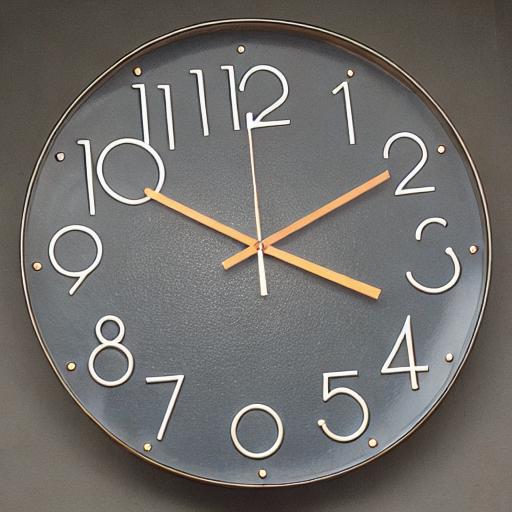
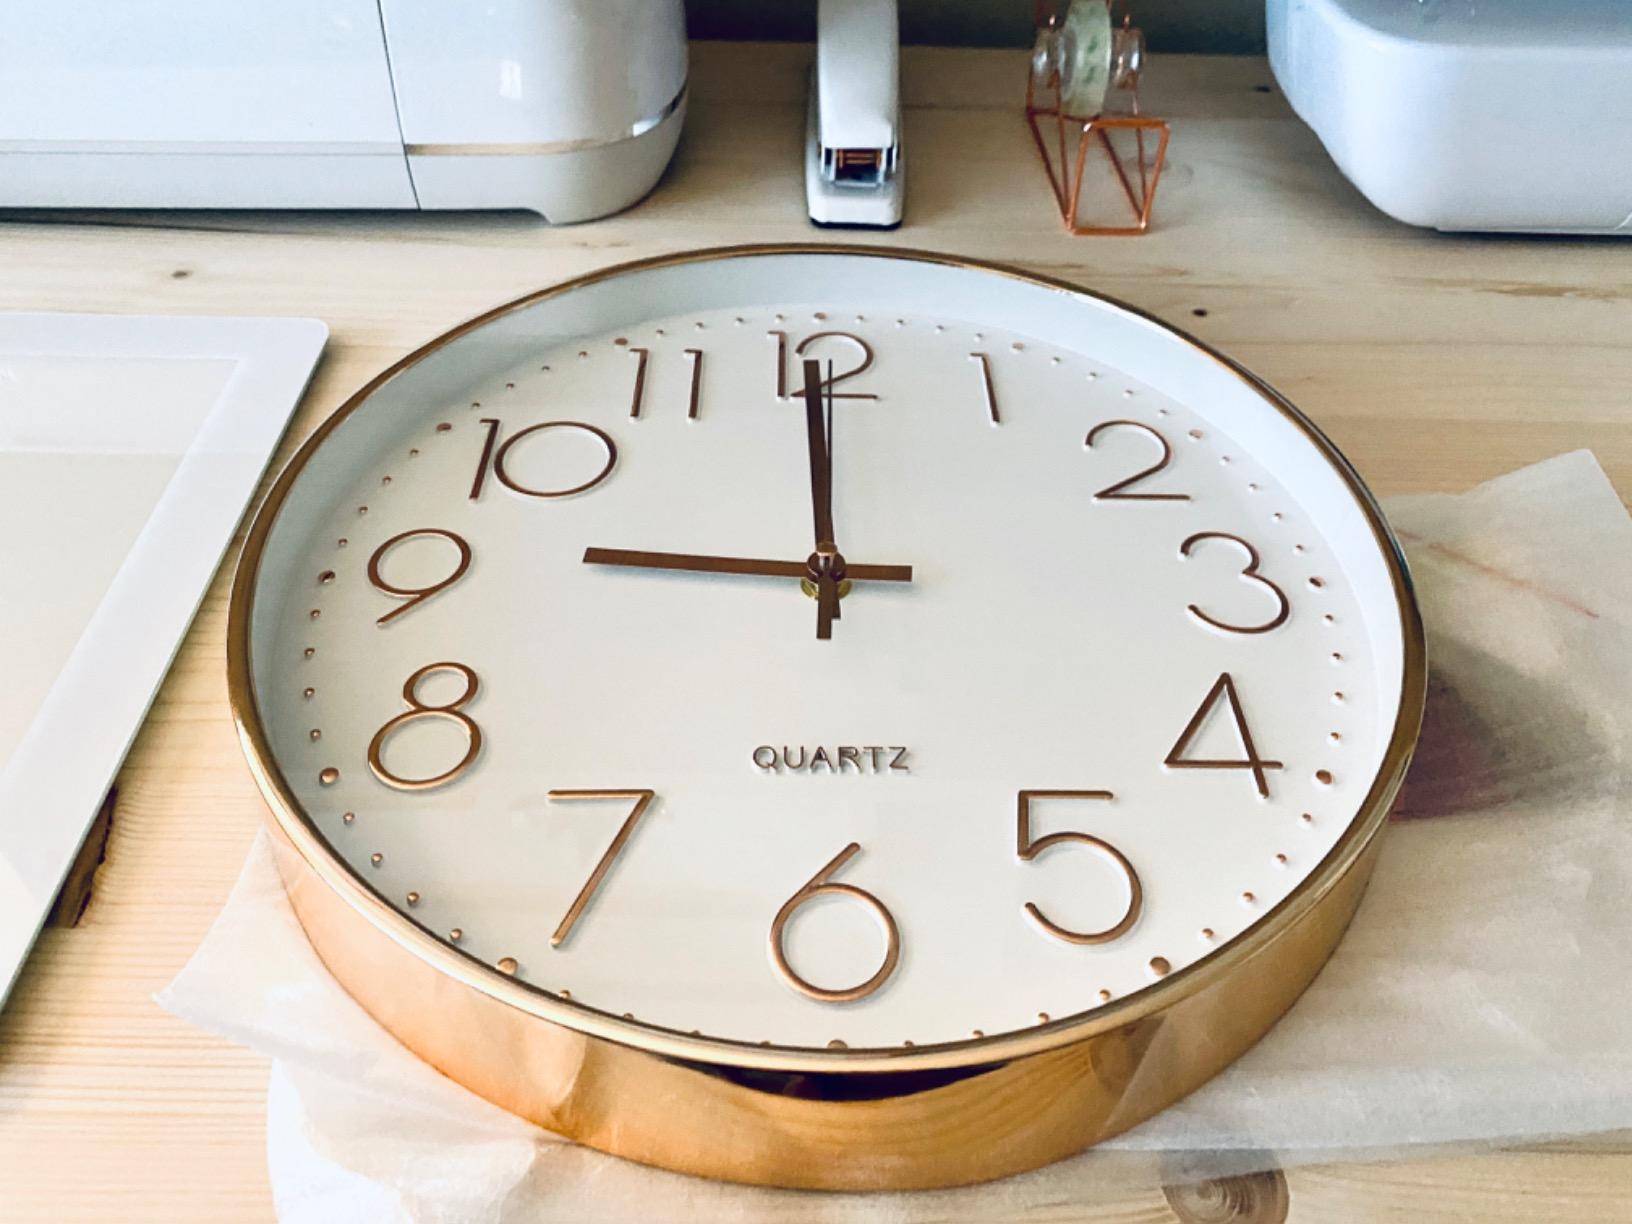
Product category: clock
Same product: no